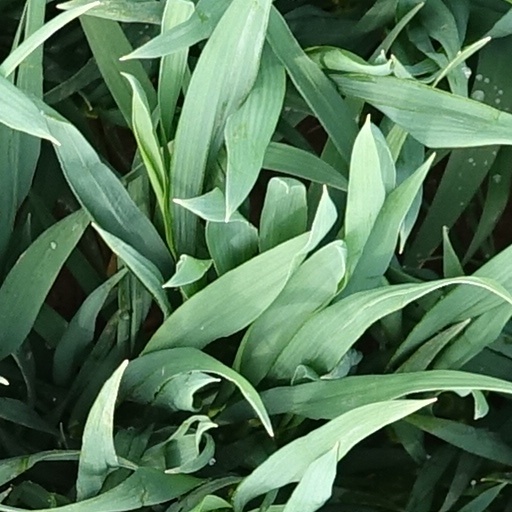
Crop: wheat